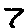
Label: 7